Question: Where is the picture taken?
Tambaya: A ina aka ɗauka hoton?
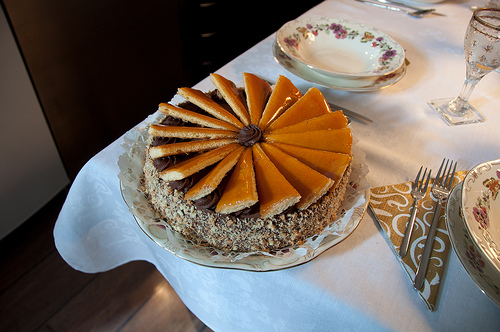
Answer: At a table.
Amsa: A tebur.